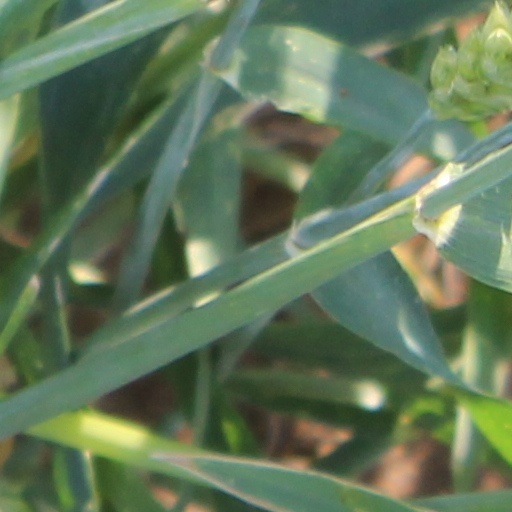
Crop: wheat